Robertson County Courthouse (Kentucky)

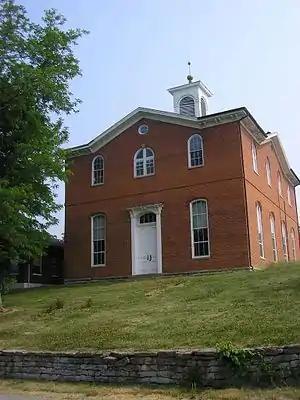

The Robertson County Courthouse in Mount Olivet, Kentucky was built in 1870. It was listed on the National Register of Historic Places in 1978.